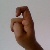
The image shows a hand gesture representing the letter 'X' in Indian Sign Language.